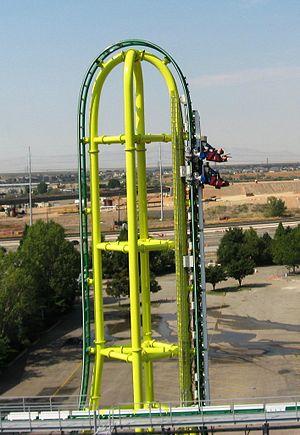
Lagoon est un parc d'attractions situé à Farmington, dans l'Utah, aux États-Unis, à 27 km au nord de Salt Lake City. Le parc est encore aujourd'hui dirigé par une famille.